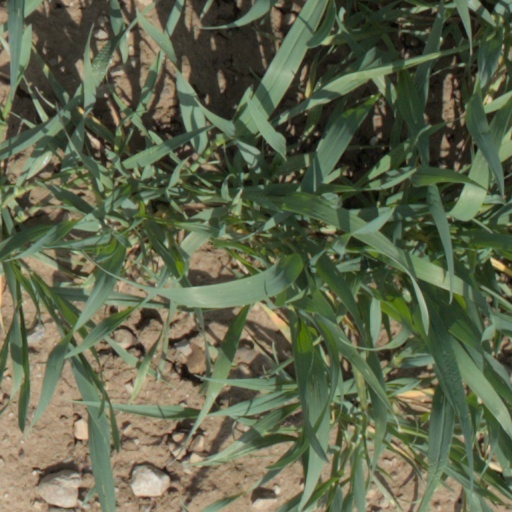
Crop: wheat